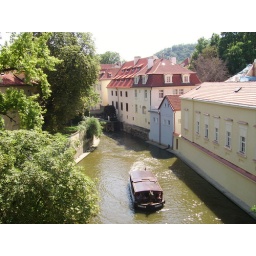
river boat in prague